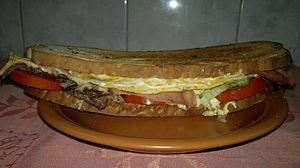
"Le lomito ou sándwich de lomo ou simplement ""lomo"" est un sandwich typique de la cuisine argentine, plus spécifiquement de la gastronomie de Cordoba, Mendoza et Santiago del Estero. Sa forme habituelle de consommation consiste en un steak de lomo de veau, fromage, jambon, œuf au plat, tomate, laitue et sauces diverses telles que moutarde, mayonnaise ou sauce Chimichurri, entre deux pains de forme rectangulaire. Souvent, le pain est grillé pour éviter que l'humidité des ingrédients ne le mouille. Le lomito est aussi consommé au Paraguay et en Uruguay.